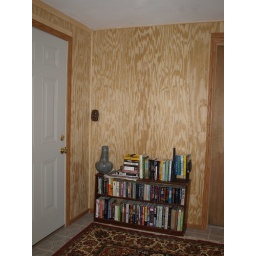
The library with its first bookcase in place between the workroom and dog room doors.